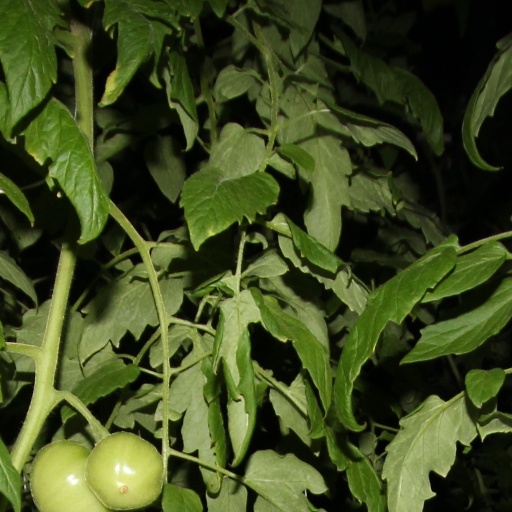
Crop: tomato